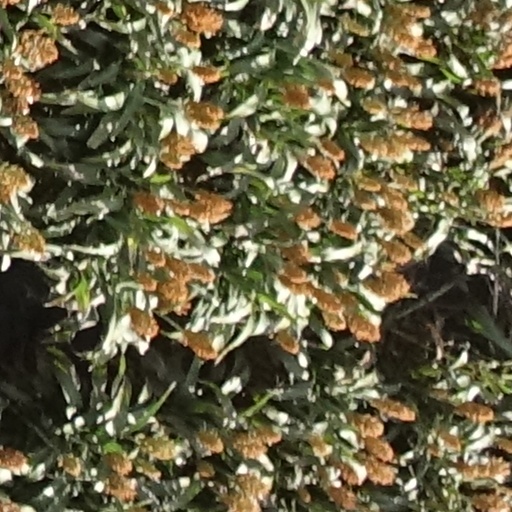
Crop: sorghum